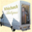
Label: truck